Samye

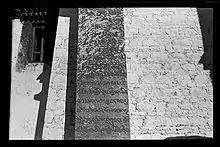
Detail of the inscribed pillar at Samye Monastery, photographed in 1949 by Hugh Edward Richardson. University of Oxford. Available at: http://tibet.prm.ox.ac.uk/photo_2001.59.13.38.1.html

The few accessible Tibetan historical records are pillar inscriptions of treaties and events, found in Lhasa and elsewhere. Samye Monastery has a stone pillar belonging to the eighth century proper—but not carrying an actual date— (རྡོ་རིང་) preserved in front of Samye. The pillar records the building of sSamye and other monasteries at Lhasa and Brag Mar, and records that the king, ministers and other nobles had made solemn oaths to preserve and protect the endowments of the monasteries. The term used for these endowments is 'necessities' or 'meritorious gifts' (Tib. ཡོ་བྱད་ Sanskrit "deyadharma").